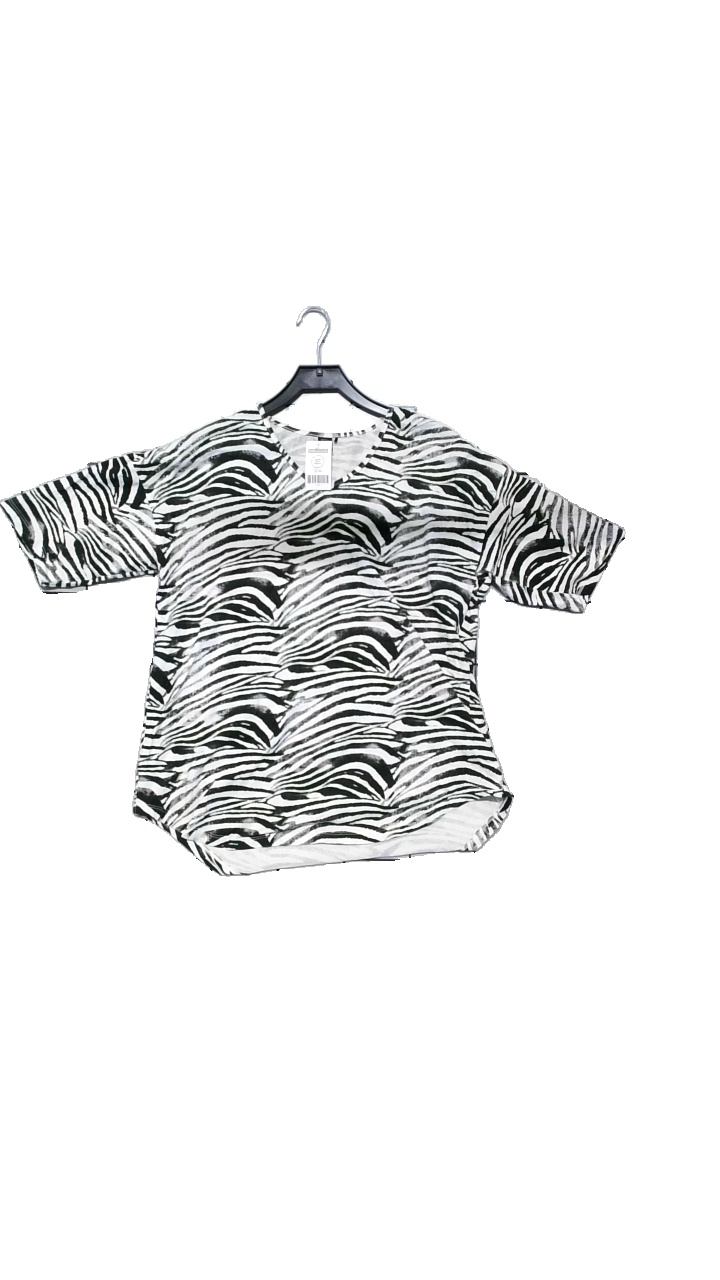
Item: T-shirt (Ladies)
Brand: Soda
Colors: Black, White
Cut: Regular
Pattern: Animal print
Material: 96% cotton, 4% lycra
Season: All
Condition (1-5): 5
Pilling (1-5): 4
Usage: Reuse
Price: <50